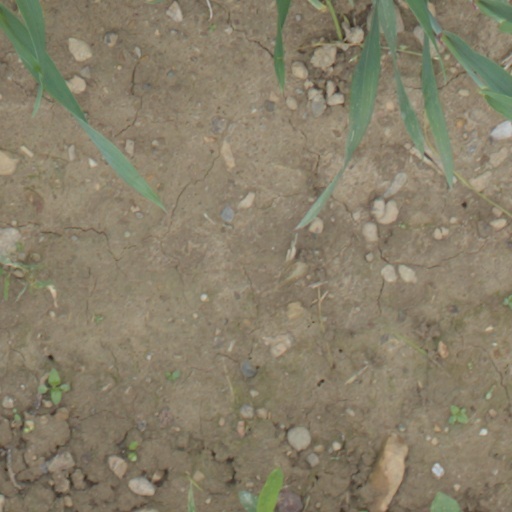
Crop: wheat